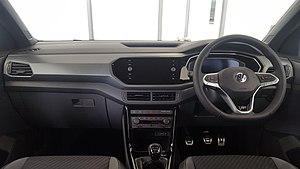
Le T-Cross est un crossover urbain produit par le constructeur automobile allemand Volkswagen à partir du printemps 2019, sur la base de la Volkswagen Polo VI. Il rejoint dans la gamme des SUV Volkswagen le T-Roc, le Tiguan II et le Touareg III.